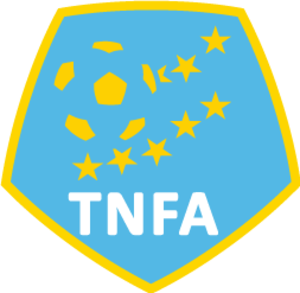
L’équipe des Tuvalu de football est une sélection des meilleurs footballeurs tuvaluans contrôlée par la Tuvalu National Football Association qui est un membre associé de l'OFC mais pas de la FIFA. Elle ne participe donc pas aux grands tournois internationaux, à l'exception des Jeux du Pacifique. Le sélectionneur actuel est l'ancien international tuvaluan Mati Fusi.
La Fédération des Tuvalu de football est une association regroupant les clubs de football des Tuvalu et organisant les compétitions nationales et les matchs internationaux de la sélection de ce micro-état.